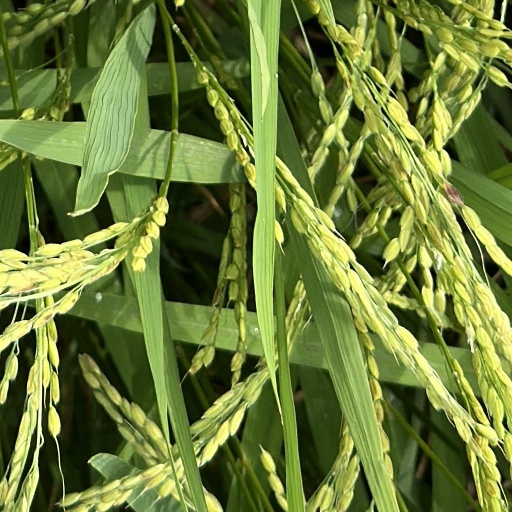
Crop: rice